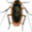
Label: cockroach